Maguindanao people

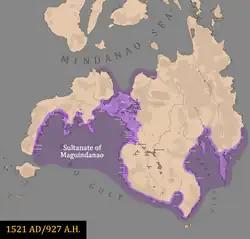
The map of the Sultanate of Maguindanao in 1521.

In the early 16th century, Sharif Muhammad Kabungsuwan, an Arab-Malay preacher from the Royal House of Malacca, arrived in what is now Malabang, introduced Islamic faith and customs, settled down with a local princess, and founded a Sultanate whose capital was Cotabato. The other center of power in the area, Sultanate of Buayan, once located in modern-day Datu Piang, Maguindanao del Sur, has an even longer history dating back to early Arab missionaries, who, although not able to implant the Islamic faith, introduced a more sophisticated political system. In Buayan, the transition to Islam took a longer time. Spanish chronicles were told that Buayan, and not Cotabato, was the most important settlement in Mindanao at that time.